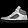
Label: Sneaker